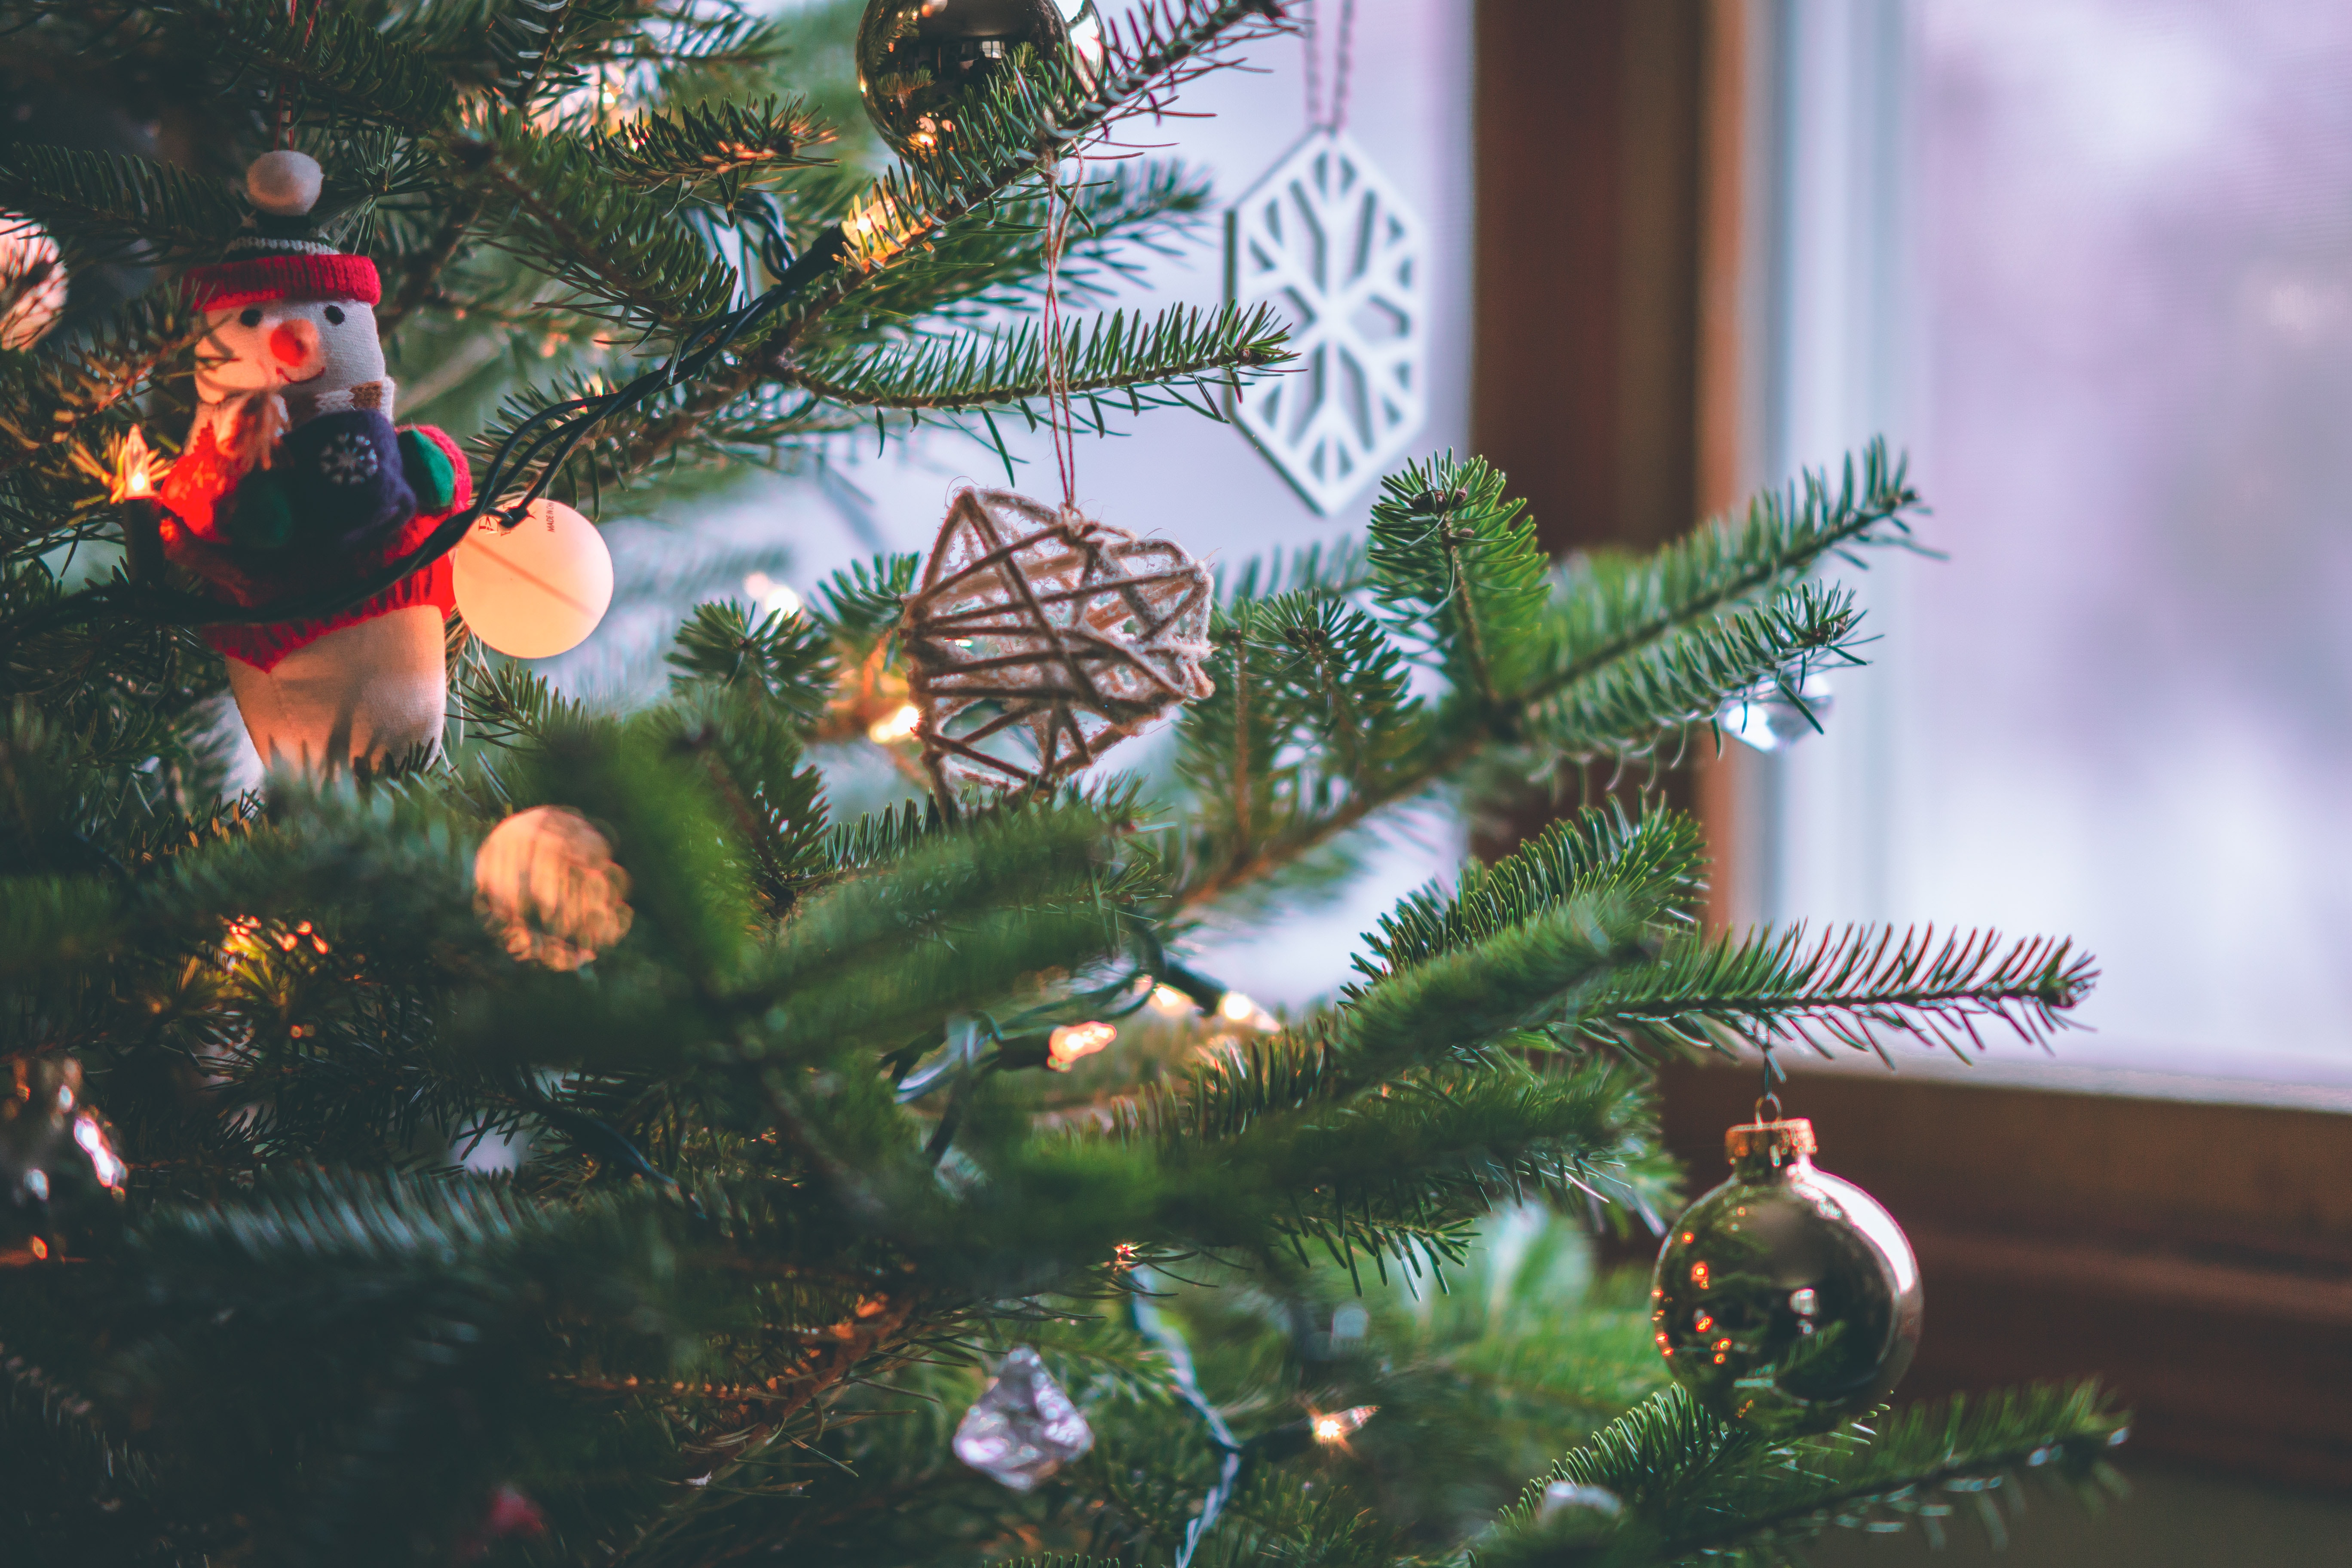
christmas tree, tree, christmas, oregon pine, christmas ornament, christmas decoration, spruce, Colorado spruce, fir, branch, plant, christmas eve, conifer, woody plant, pine, evergreen, pine family, christmas lights, sky, interior design, home, event, holiday, cypress family, tradition, ornament, house